Don't Ask My Heart

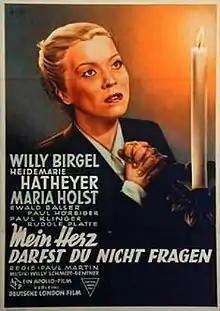

Don't Ask My Heart is a 1952 West German drama film directed by Paul Martin and starring Willy Birgel, Heidemarie Hatheyer and Maria Holst. It was shot at the Tempelhof Studios in West Berlin. The film's sets were designed by the art directors Hans Jürgen Kiebach and Gabriel Pellon